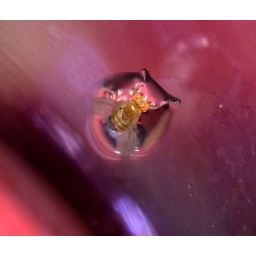
In case you need an example of surface tension, here is a fruit fly swimming in red wine.